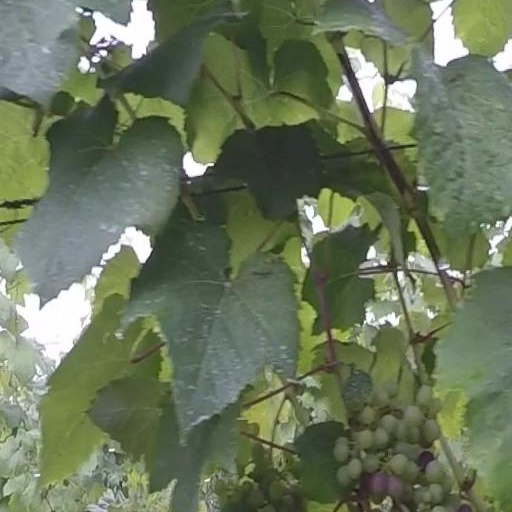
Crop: grape